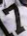
Number: 7